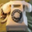
Label: telephone